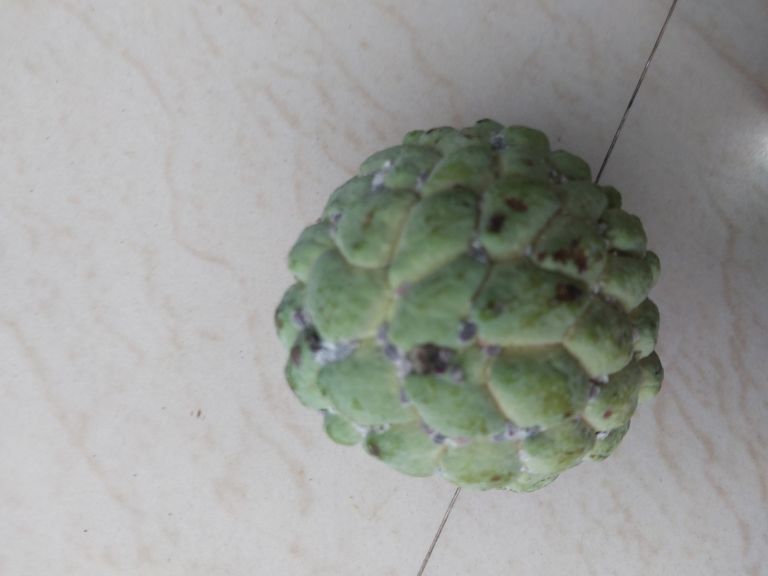
Disease label: Mealy Bug